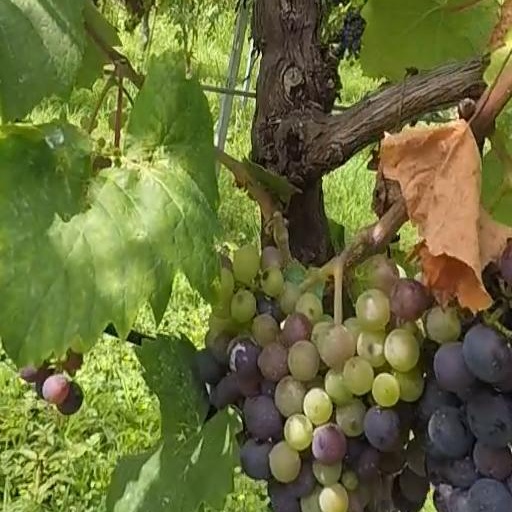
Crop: grape